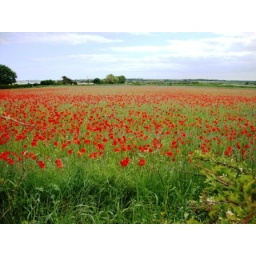
Poppy field near the beach at Warkworth